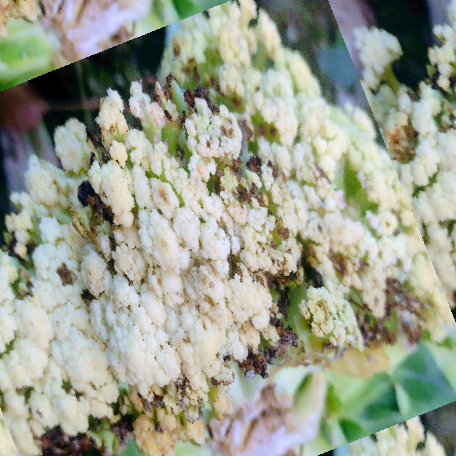
Label: Bacterial spot rot